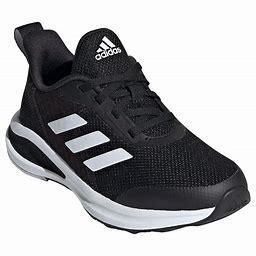
Brand: Adidas
Model: Fortarun